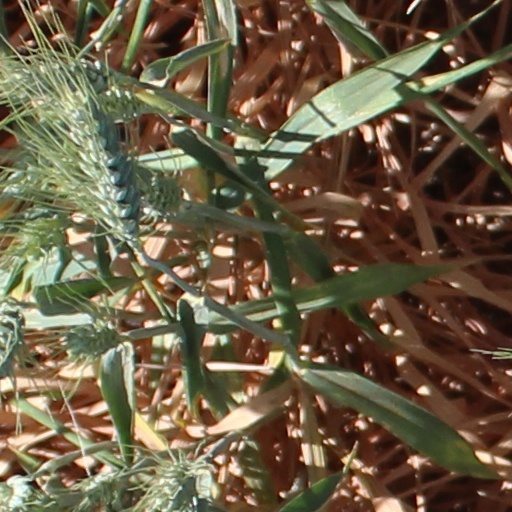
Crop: wheat